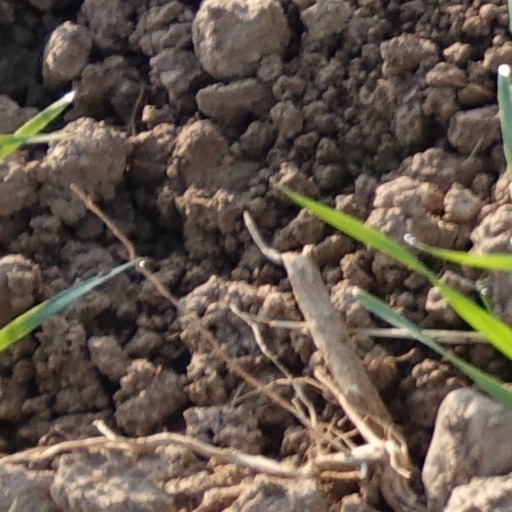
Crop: wheat